Claude Puel

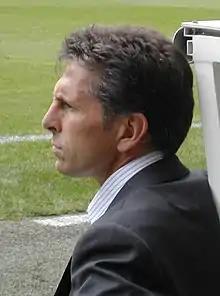
Puel as Lille manager in 2006

Claude Jacques Puel (born 2 September 1961) is a French football manager and former player who played as a midfielder. He spent his entire playing career with Monaco, before becoming manager of the club, leading them to the league title in his first full season in charge. He has also managed Lille, Lyon, Nice and Saint-Étienne in Ligue 1, and Southampton and Leicester City in England's Premier League.